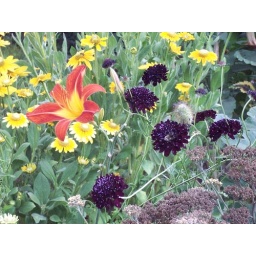
tiger lily, yellow daisies, and black carnations growing in the garden on the Biltmore Estate in Asheville, NC